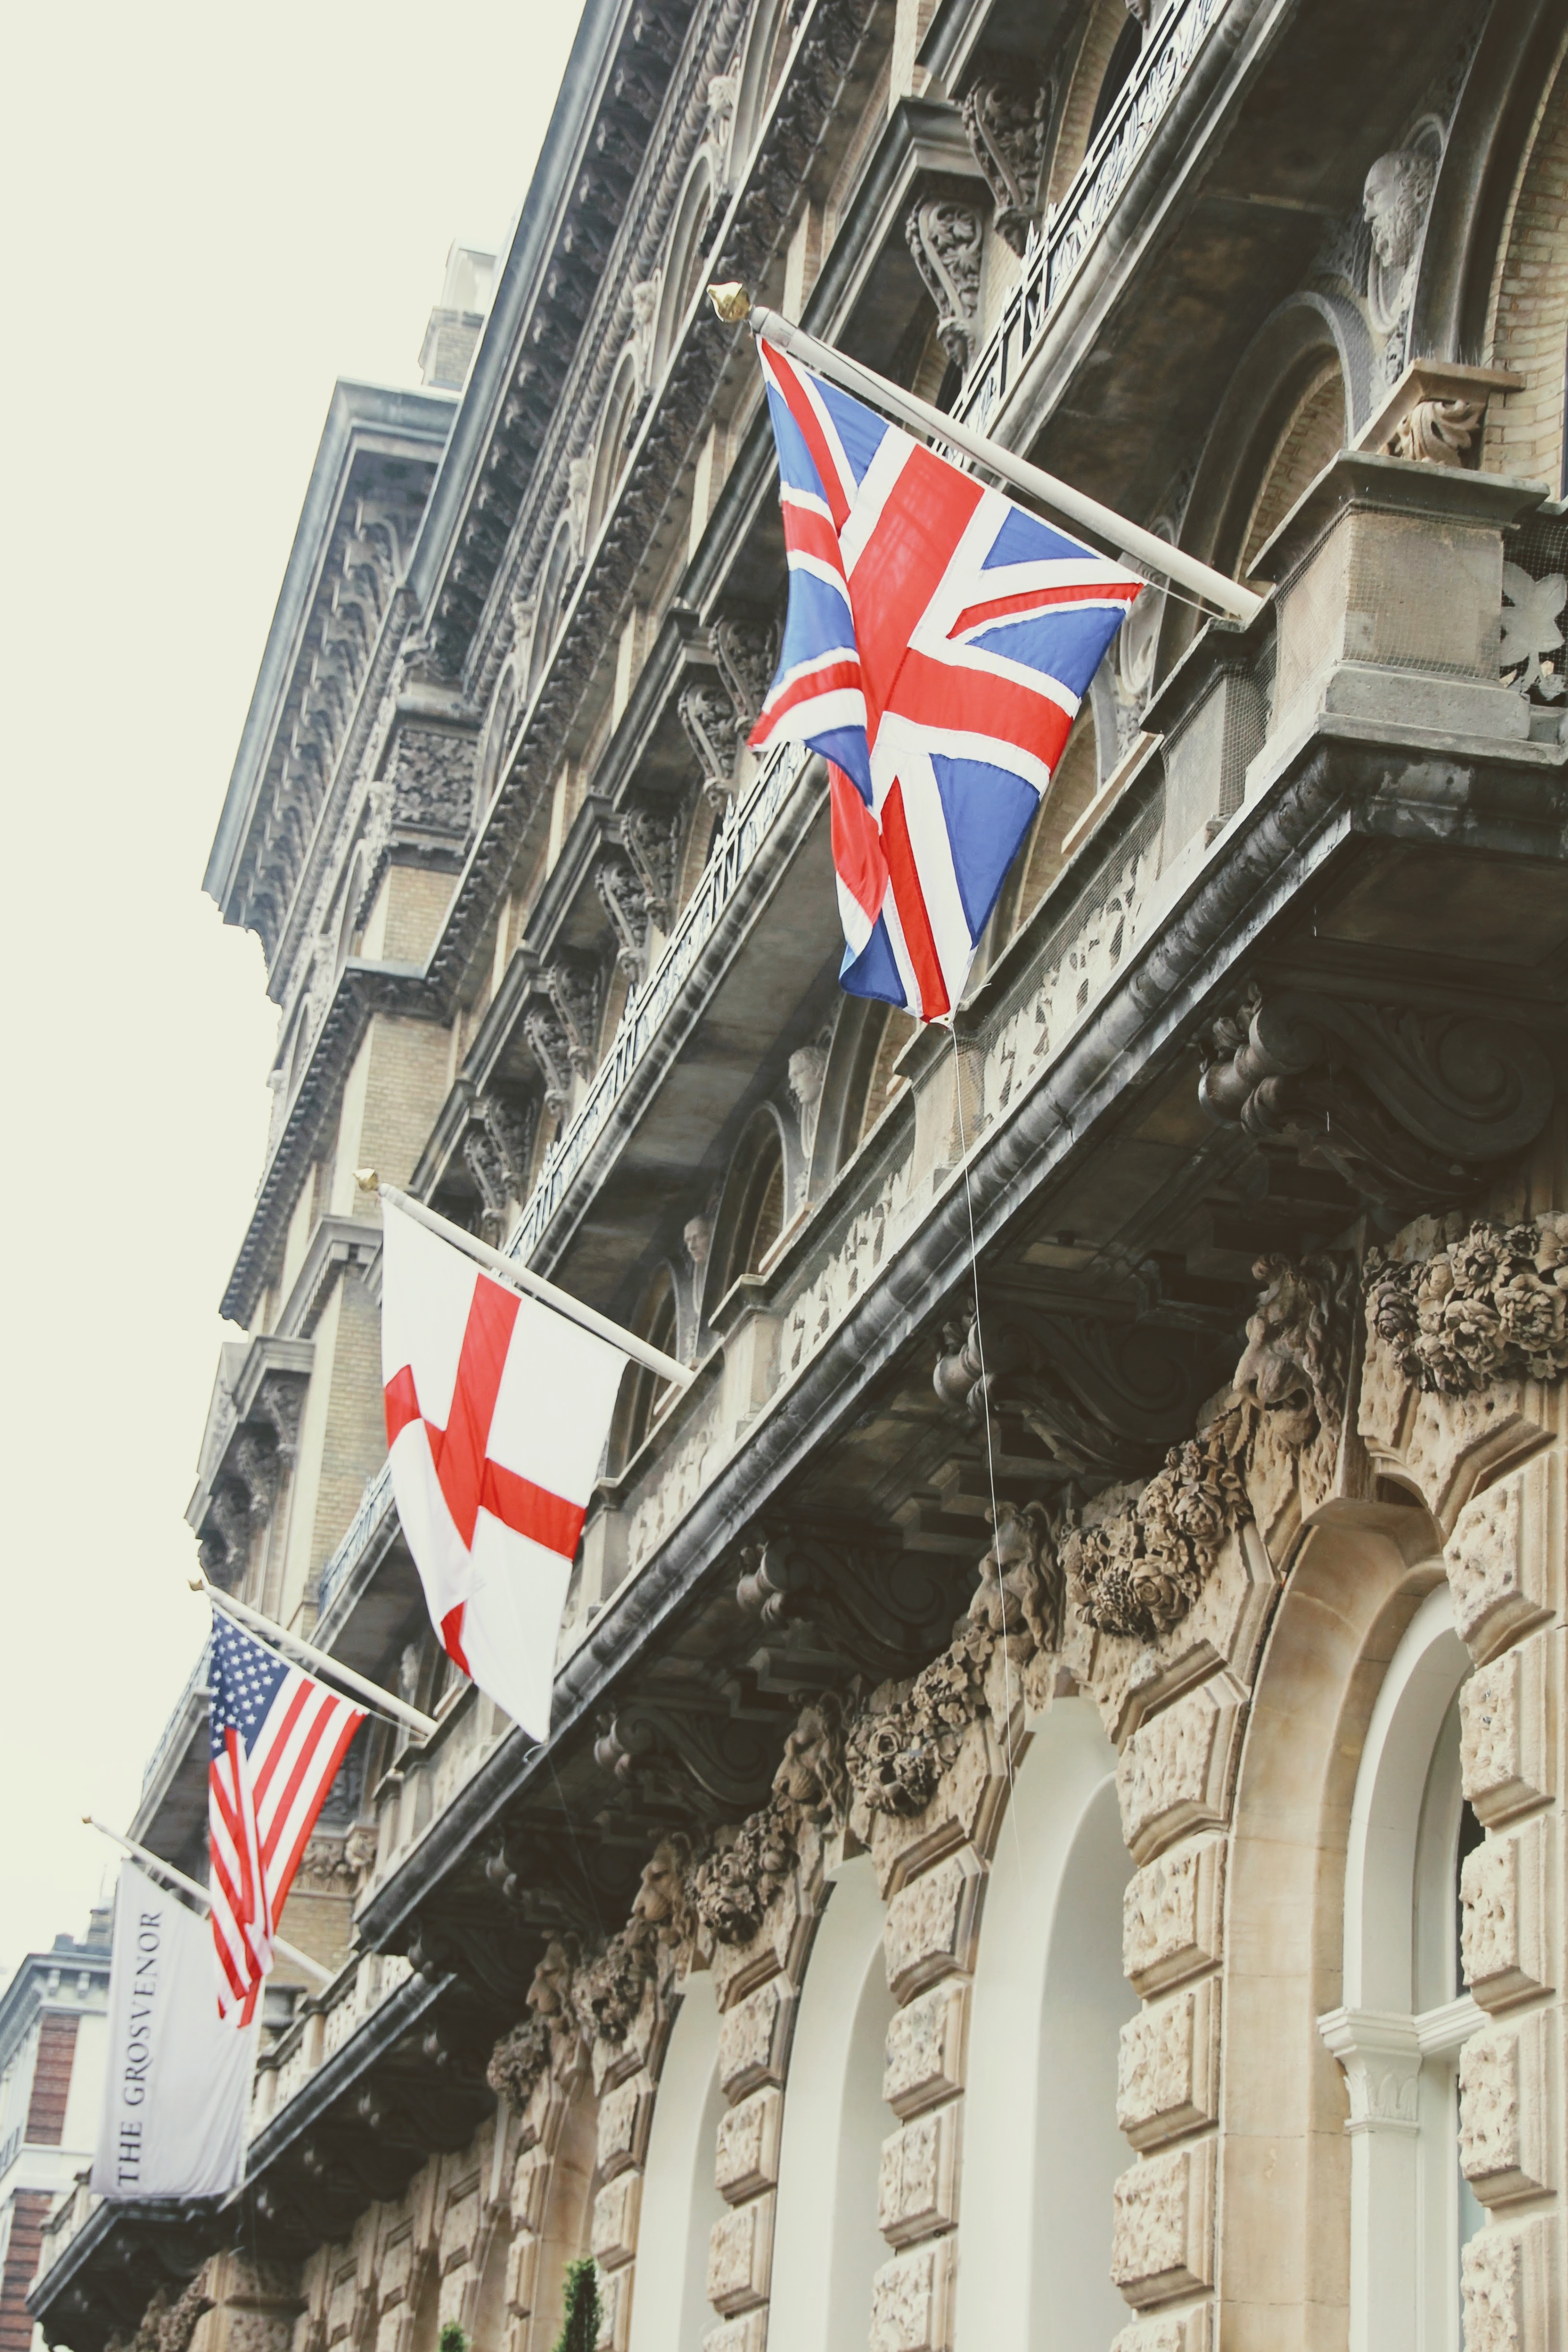
architecture, structure, flag, landmark, facade, england, art, flags, grosbritanien, metropolis, urban area